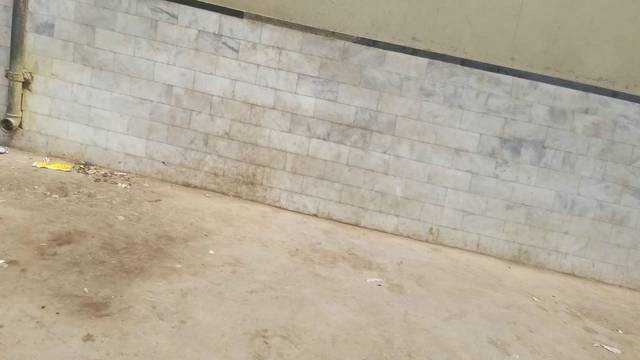
Region: Pakistan
Coordinates: 34.009, 71.519